MetroLink (St. Louis)

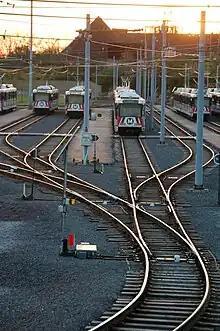
Ewing Yard and Shops

The Blue Line alignment starts at the Shrewsbury-Lansdowne I-44 station in Shrewsbury, just west of the River des Peres. It crosses over Interstate 44 and continues north to two stations in Maplewood, Missouri (Sunnen and Maplewood/Manchester). The line continues north to the Brentwood I-64 station in Brentwood, Missouri, just south of Interstate 64. It then proceeds in a tunnel underneath Interstate 64, continuing to the Richmond Heights station, which serves the Saint Louis Galleria shopping mall. The line then proceeds through a sharp turn east to the Clayton station in the median of Forest Park Parkway in Clayton, Missouri, where it serves the Central Business District of St. Louis County. It heads east to the Forsyth station where it enters a tunnel to the University City-Big Bend subway station. After crossing the St. Louis City/County boundary, the Blue Line stops at the Skinker subway station, the last stop serving nearby Washington University. At the following station, Forest Park-DeBaliviere, the Blue Line meets the Red Line. From this station, the two services share track until the Blue Line terminates at the Fairview Heights station in Illinois.